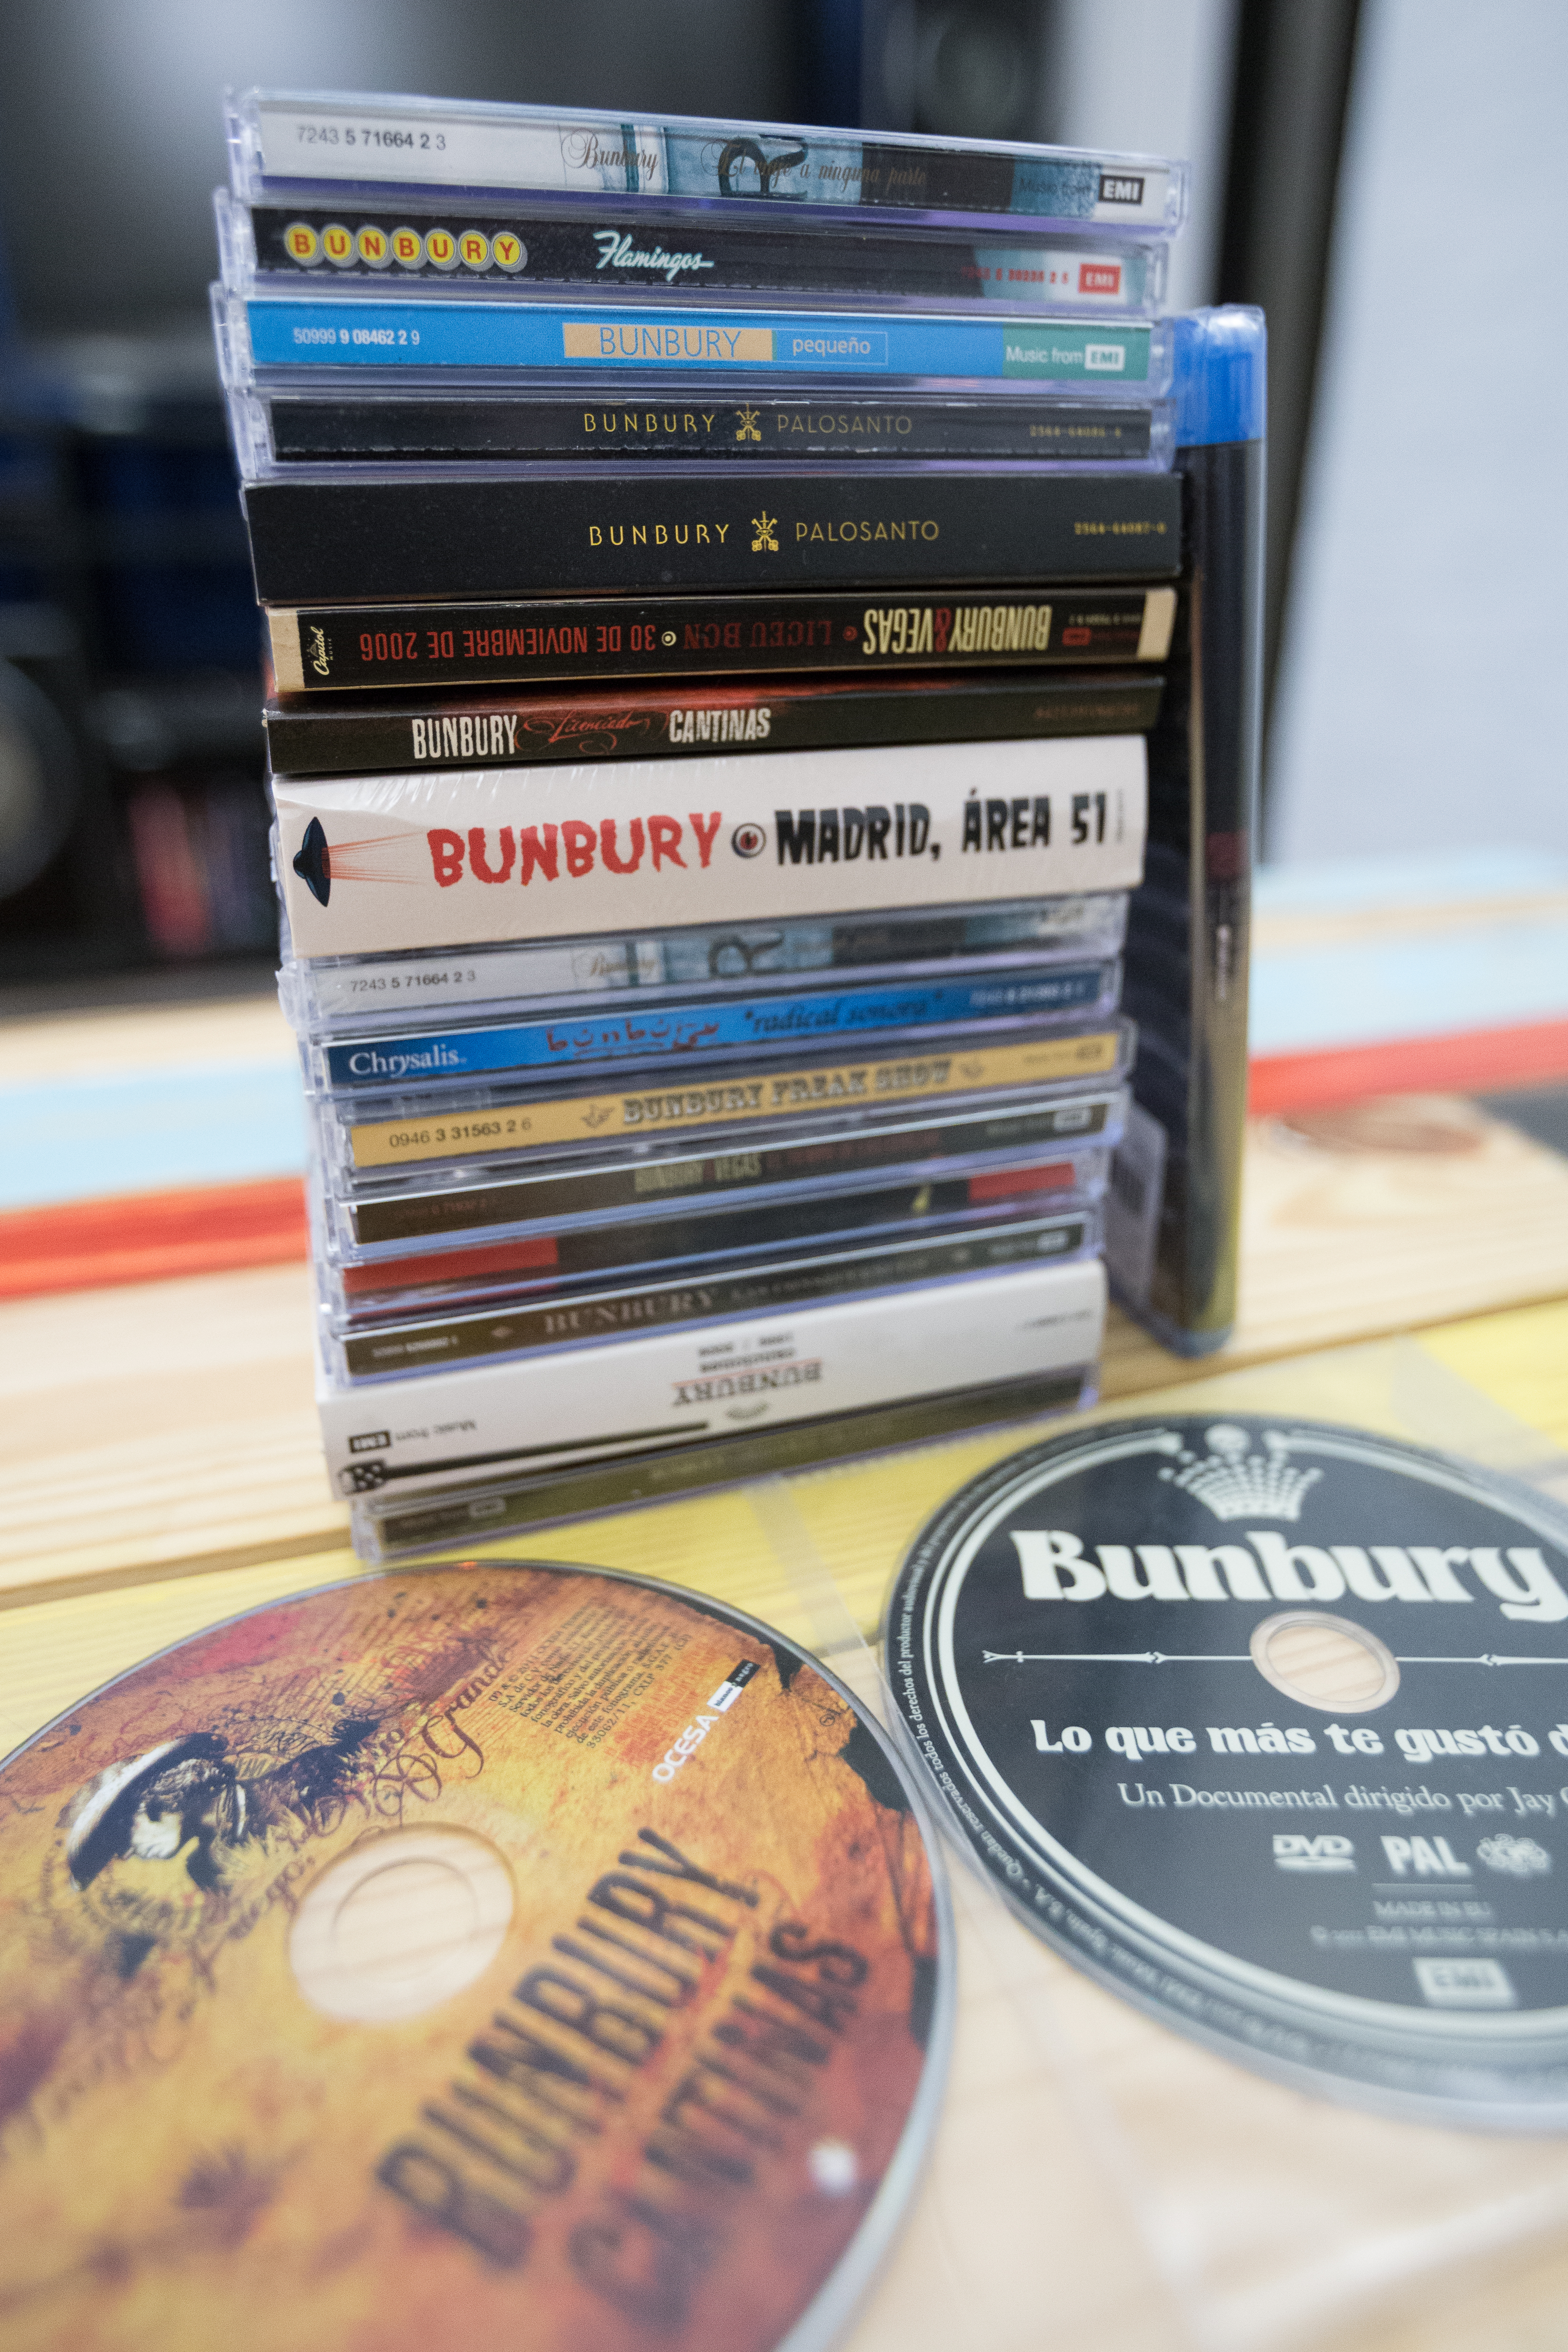
book, music, color, canon, gadget, flickr, flickrfriday, collections, bunbury, colecciones, personal computer hardware, compact disc